Georg Christoph Wagenseil

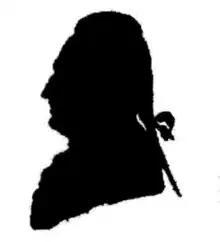
image of Georg Christoph Wagenseil

Georg Christoph Wagenseil (29 January 1715 – 1 March 1777) was an Austrian composer.